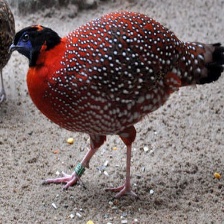
Species: SATYR TRAGOPAN
Scientific name: TRAGOPAN SATYRA